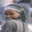
Label: girl